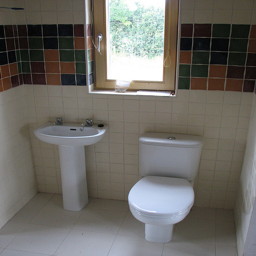
A small bathroom tiled from floor to ceiling.
A white sink and toilet in a room.
A white sink and white toilet in a bathroom.

A small white bathroom with a colorful tile accent.
a toilet a long skinny sink and a window